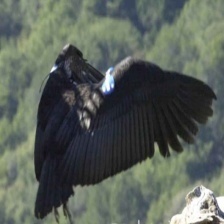
Species: CALIFORNIA CONDOR
Scientific name: GYMNOGYPS CALIFORNIANUS
ImageNet parent category: vulture